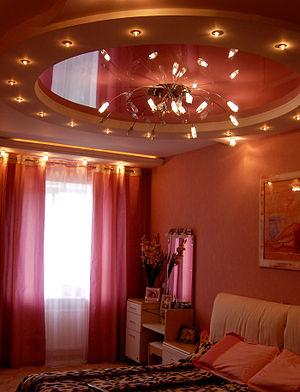
Un plafond tendu a chaud est un plafond en toile de PVC qui avec l'effet de la chaleur devient souple et extensible, le plafond tendu est utilisé comme décoration intérieure. Toutefois, de nouvelles techniques écologiques existent pour poser un plafond tendu.En savoir plus sur le revêtement thermo-réqui est composé de polyester. Il est posé à froid et à sec, sans nécessité de surchauffer une pièce.